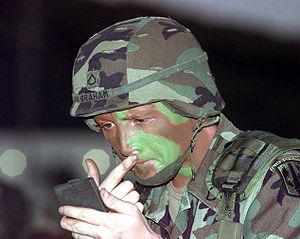
Le camouflage est une méthode de dissimulation. Il permet à un organisme visible ou à un objet de passer inaperçu, en se fondant avec son environnement.